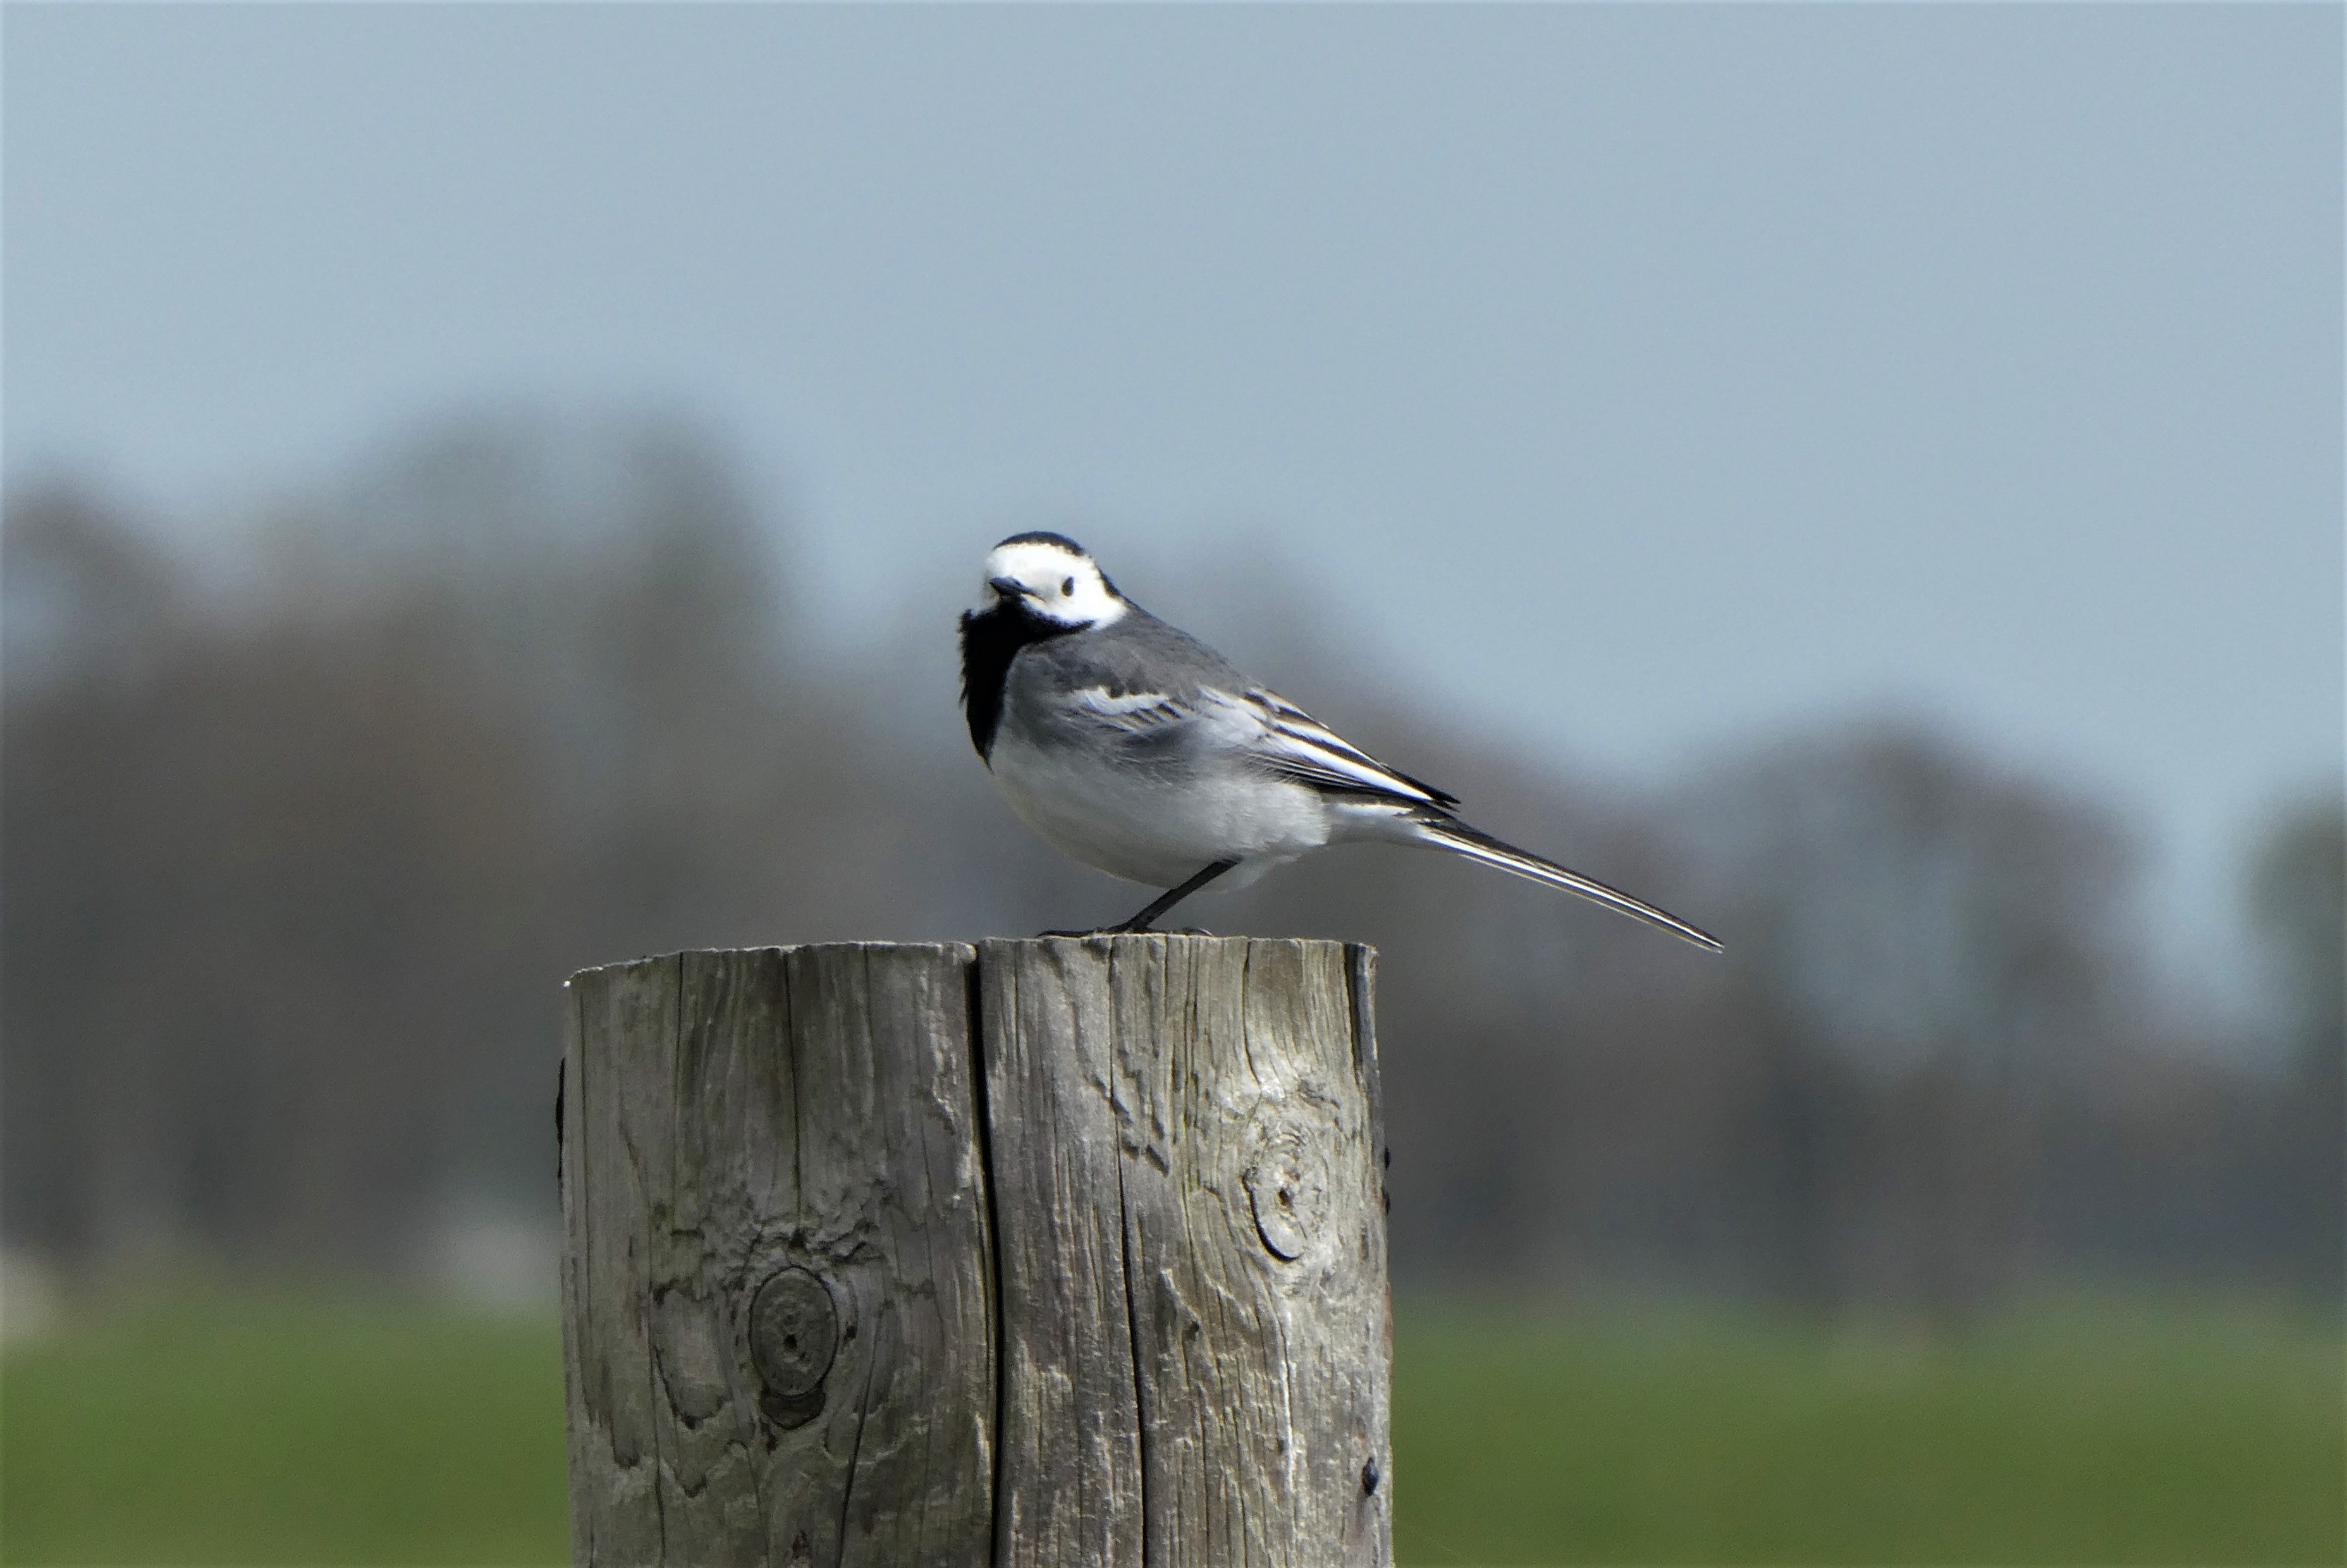
wagtail, bird, pasture, sky, beak, feather, wood, twig, grass, wing, grassland, tail, Loggerhead Shrike, songbird, perching bird, wildlife, landscape, emberizidae, old world flycatcher, swallow, sparrow, advertising